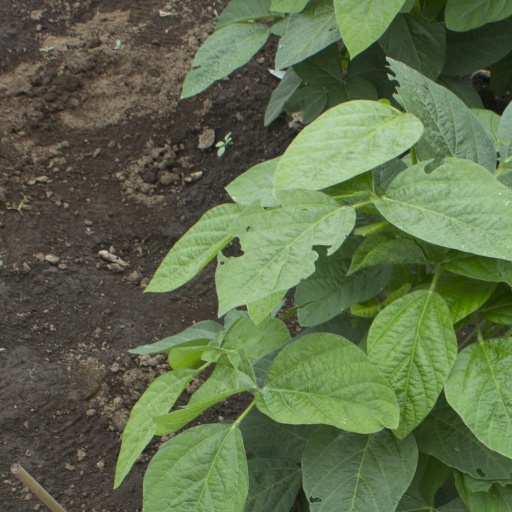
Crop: soybean